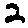
Label: 2